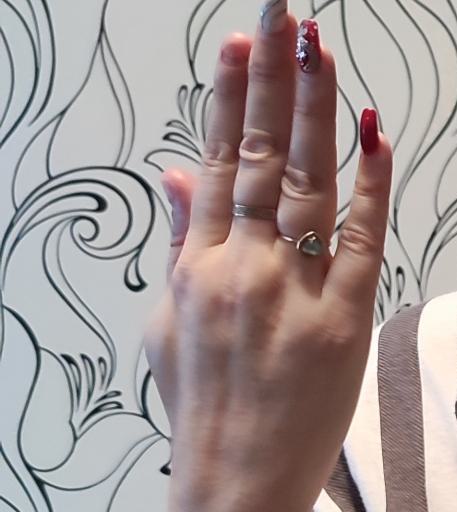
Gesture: stop_inverted